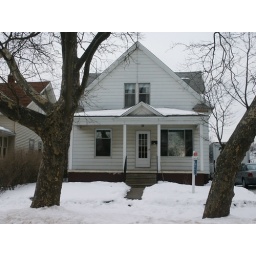
The house as it appeared when we arrived in town..for sale sign and everything - 1/05